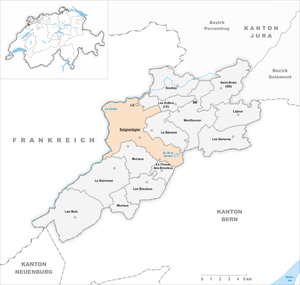
Saignelégier est une commune suisse du canton du Jura et chef-lieu du district des Franches-Montagnes.